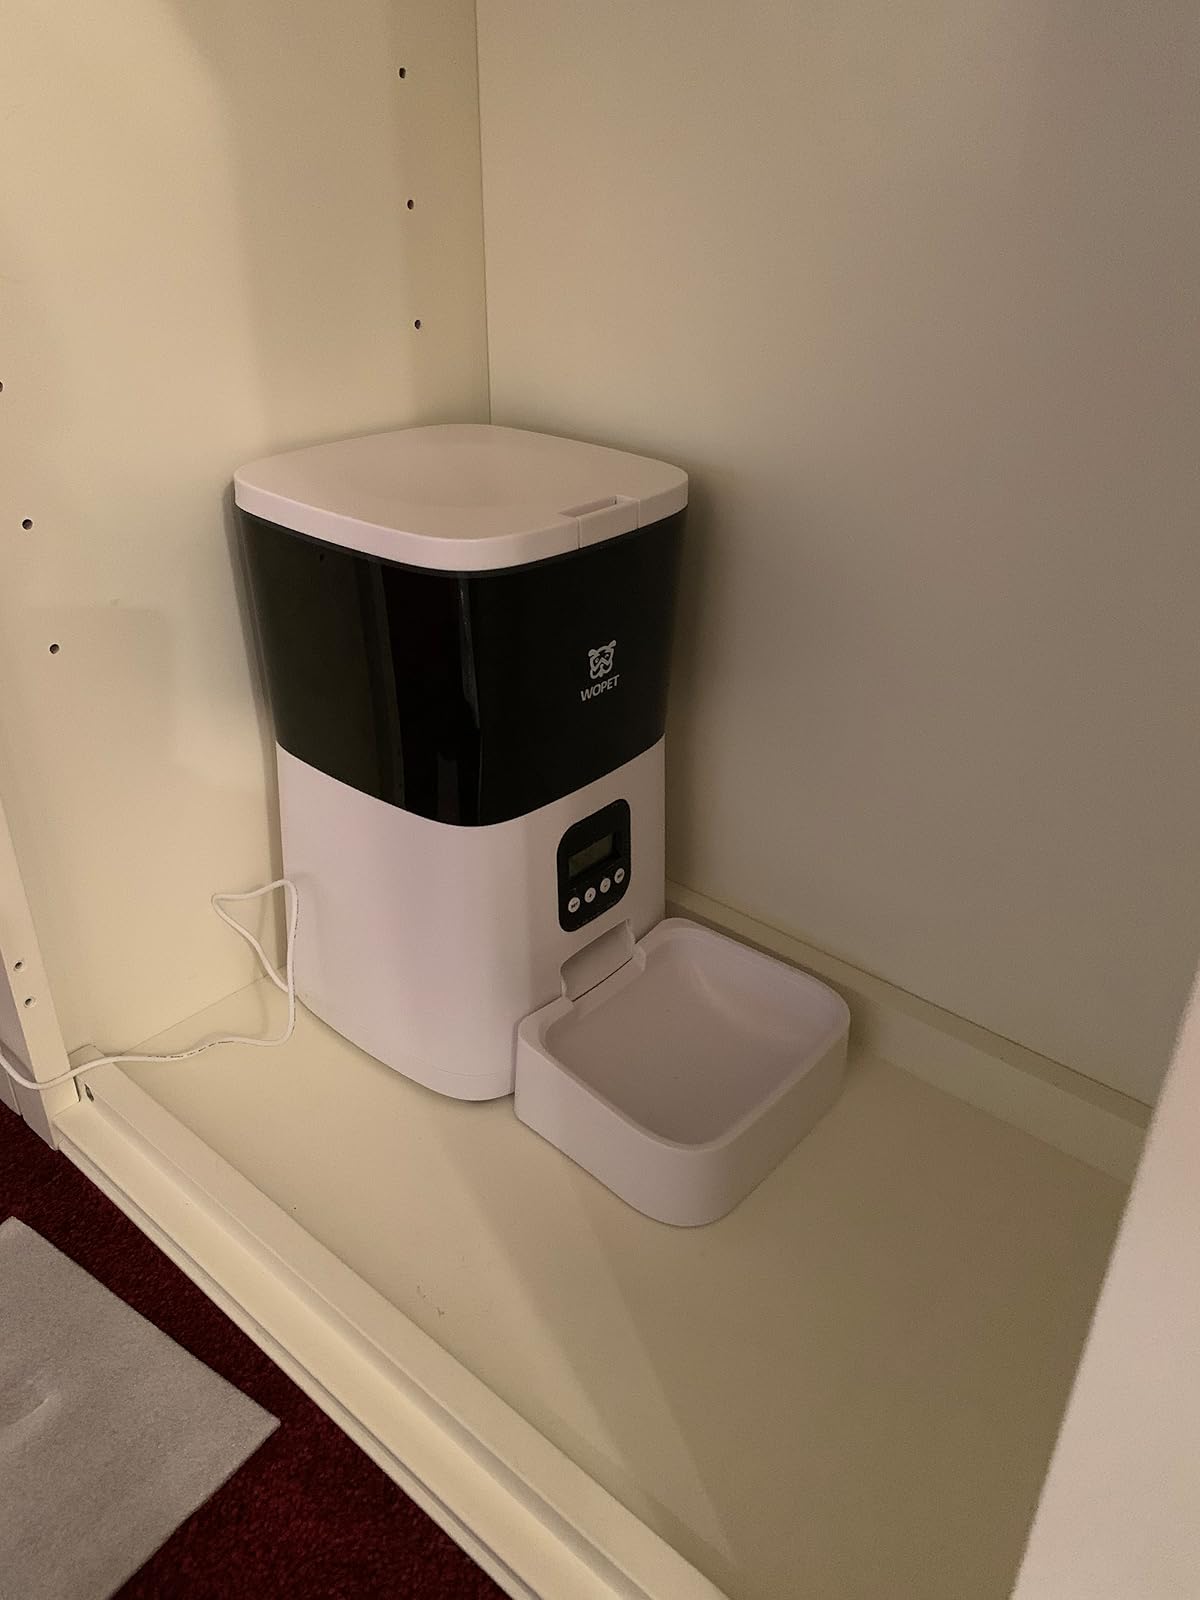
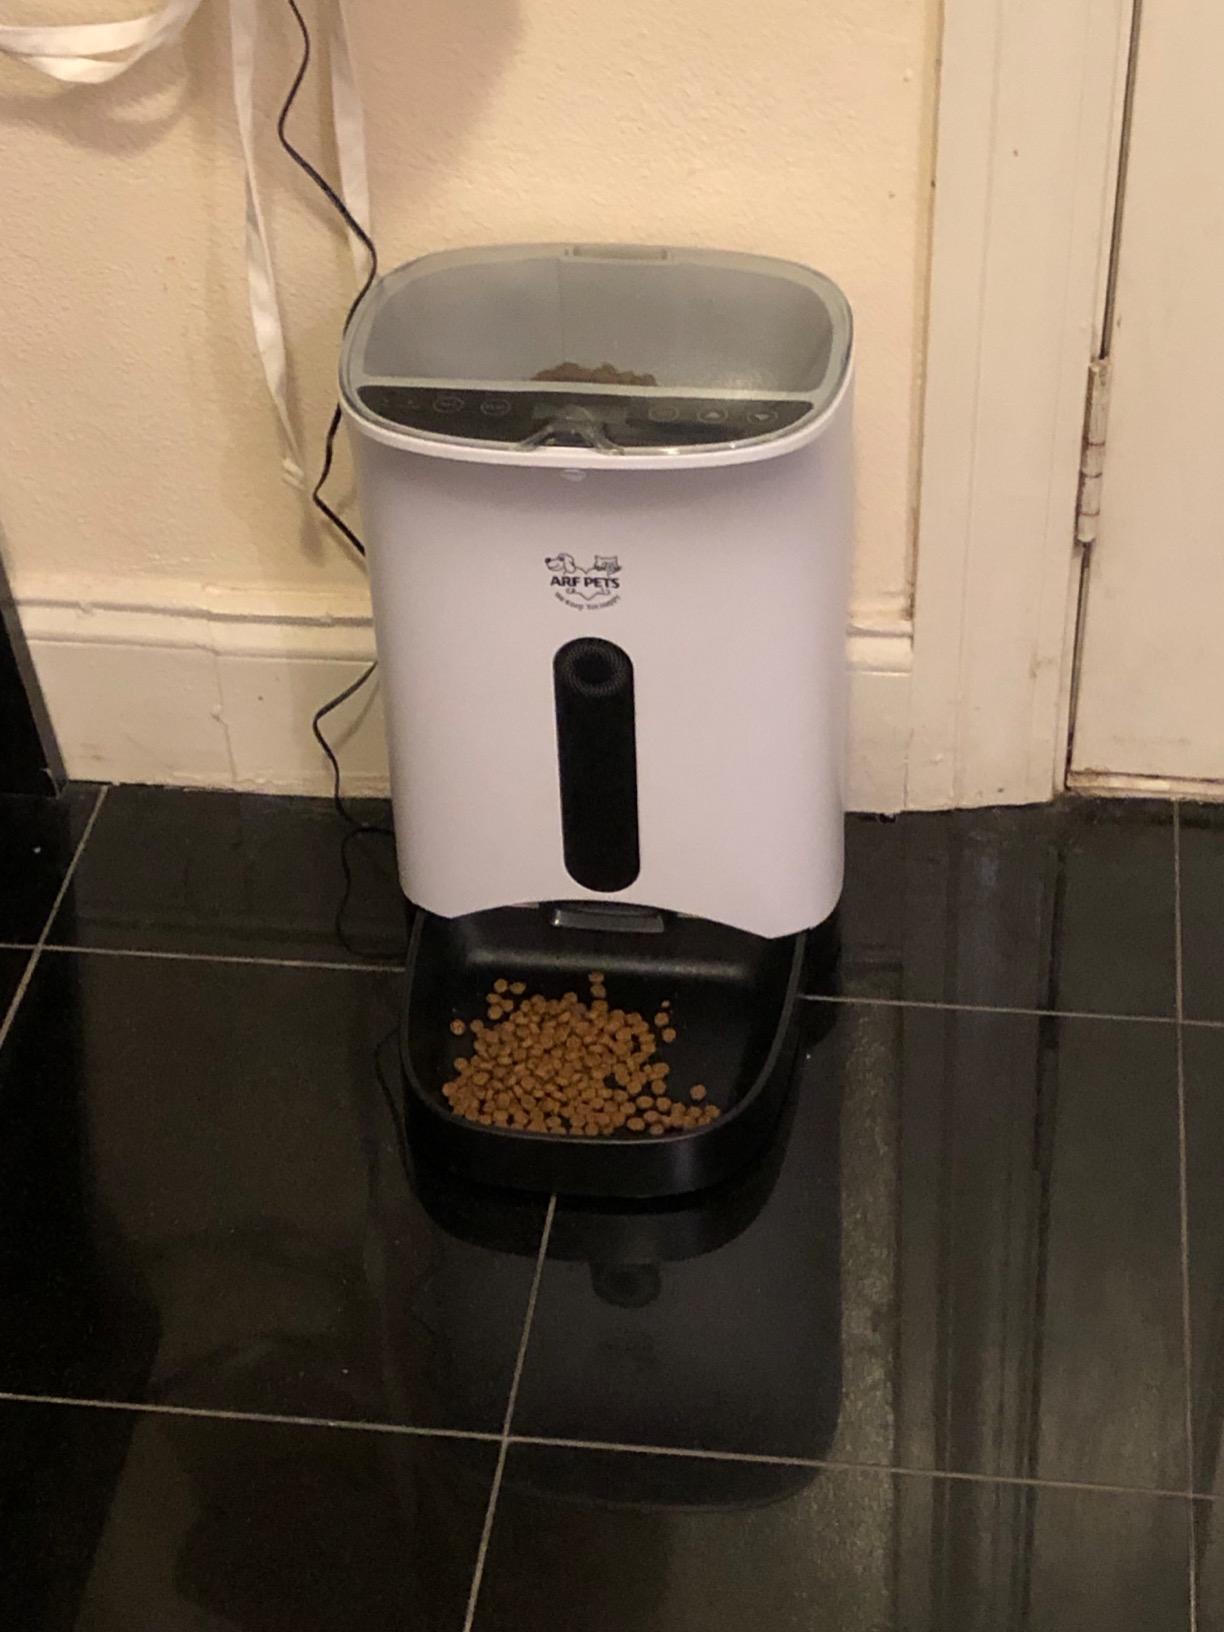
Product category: items_feeder
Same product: no